Chris Durkin

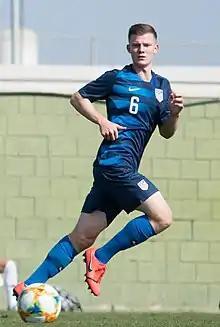
Durkin with the United States U20 in 2019

Christopher James Durkin (born February 8, 2000) is an American professional soccer player who plays as a defensive midfielder for Major League Soccer club St. Louis City.